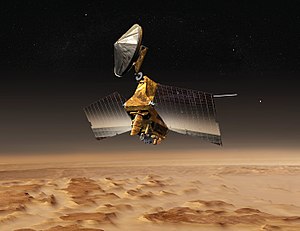
Mars Reconnaissance Orbiter
NASAs Mars Reconnaissance Orbiter er en rumsonde designet til at udføre udforskning af Mars fra et kredsløb om planeten. MRO blev bygget af Lockheed Martin sammen med Jet Propulsion Laboratory og havde en samlet pris på 720 millioner dollars. Den blev opsendt 12 august 2005 og nåede frem til Mars hvor den gik i kredsløb 10 marts 2006. Efter at have justeret sit kredsløb om Mars i seks måneder nåede sonden sit endelige kredsløb i november 2006 og den begyndte kort derefter den videnskabelige mission.